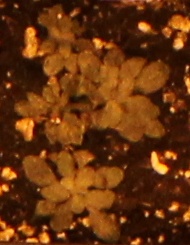
Label: Horseweed